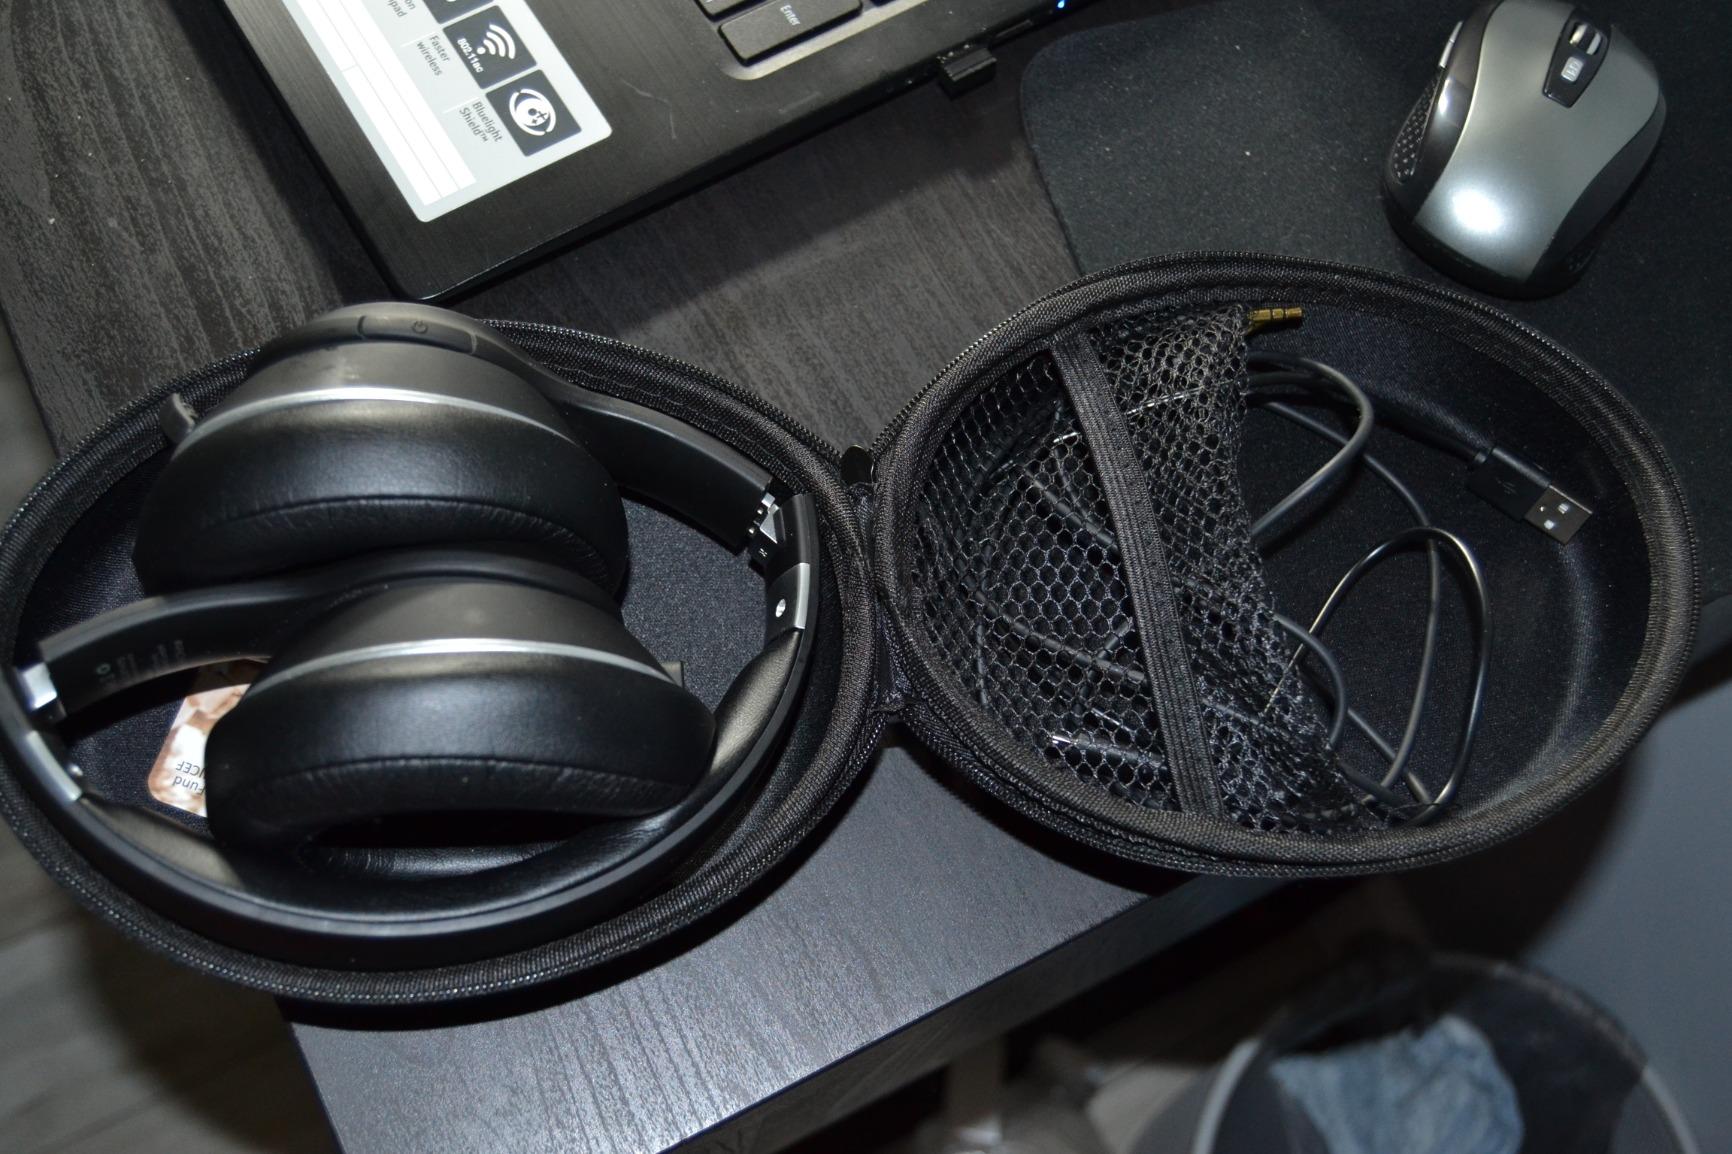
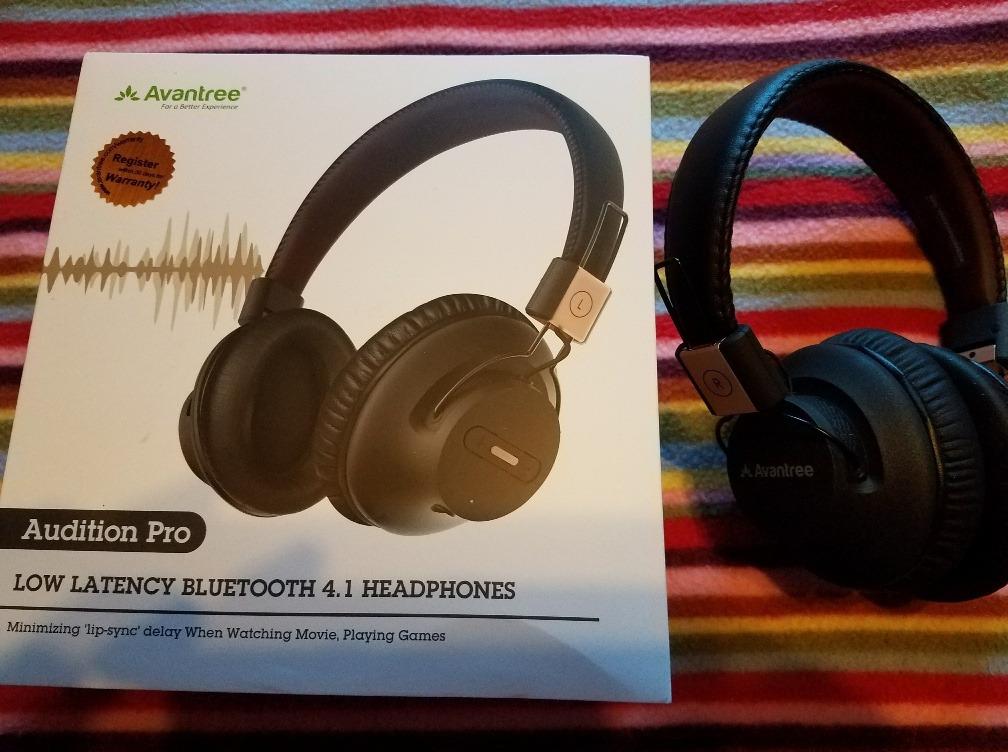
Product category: headphones
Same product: no